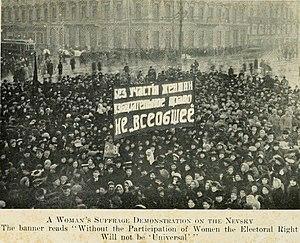
Le droit de vote des femmes a été introduit en Russie en 1917. Il a été précédé, dans l'Empire russe, de son institution en 1906 sur le territoire du Grand-Duché de Finlande, qui disposait d'une certaine autonomie.